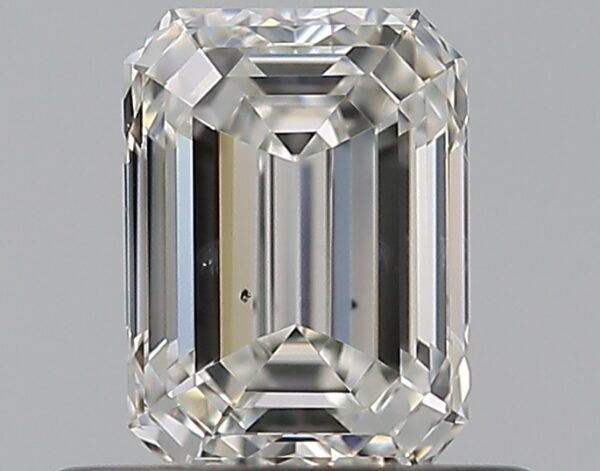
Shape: emerald
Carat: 0.51
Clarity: VS2
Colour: G
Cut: EX
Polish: EX
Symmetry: VG
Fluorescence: N
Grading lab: GIA
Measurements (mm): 5.2 x 3.8 x 2.59